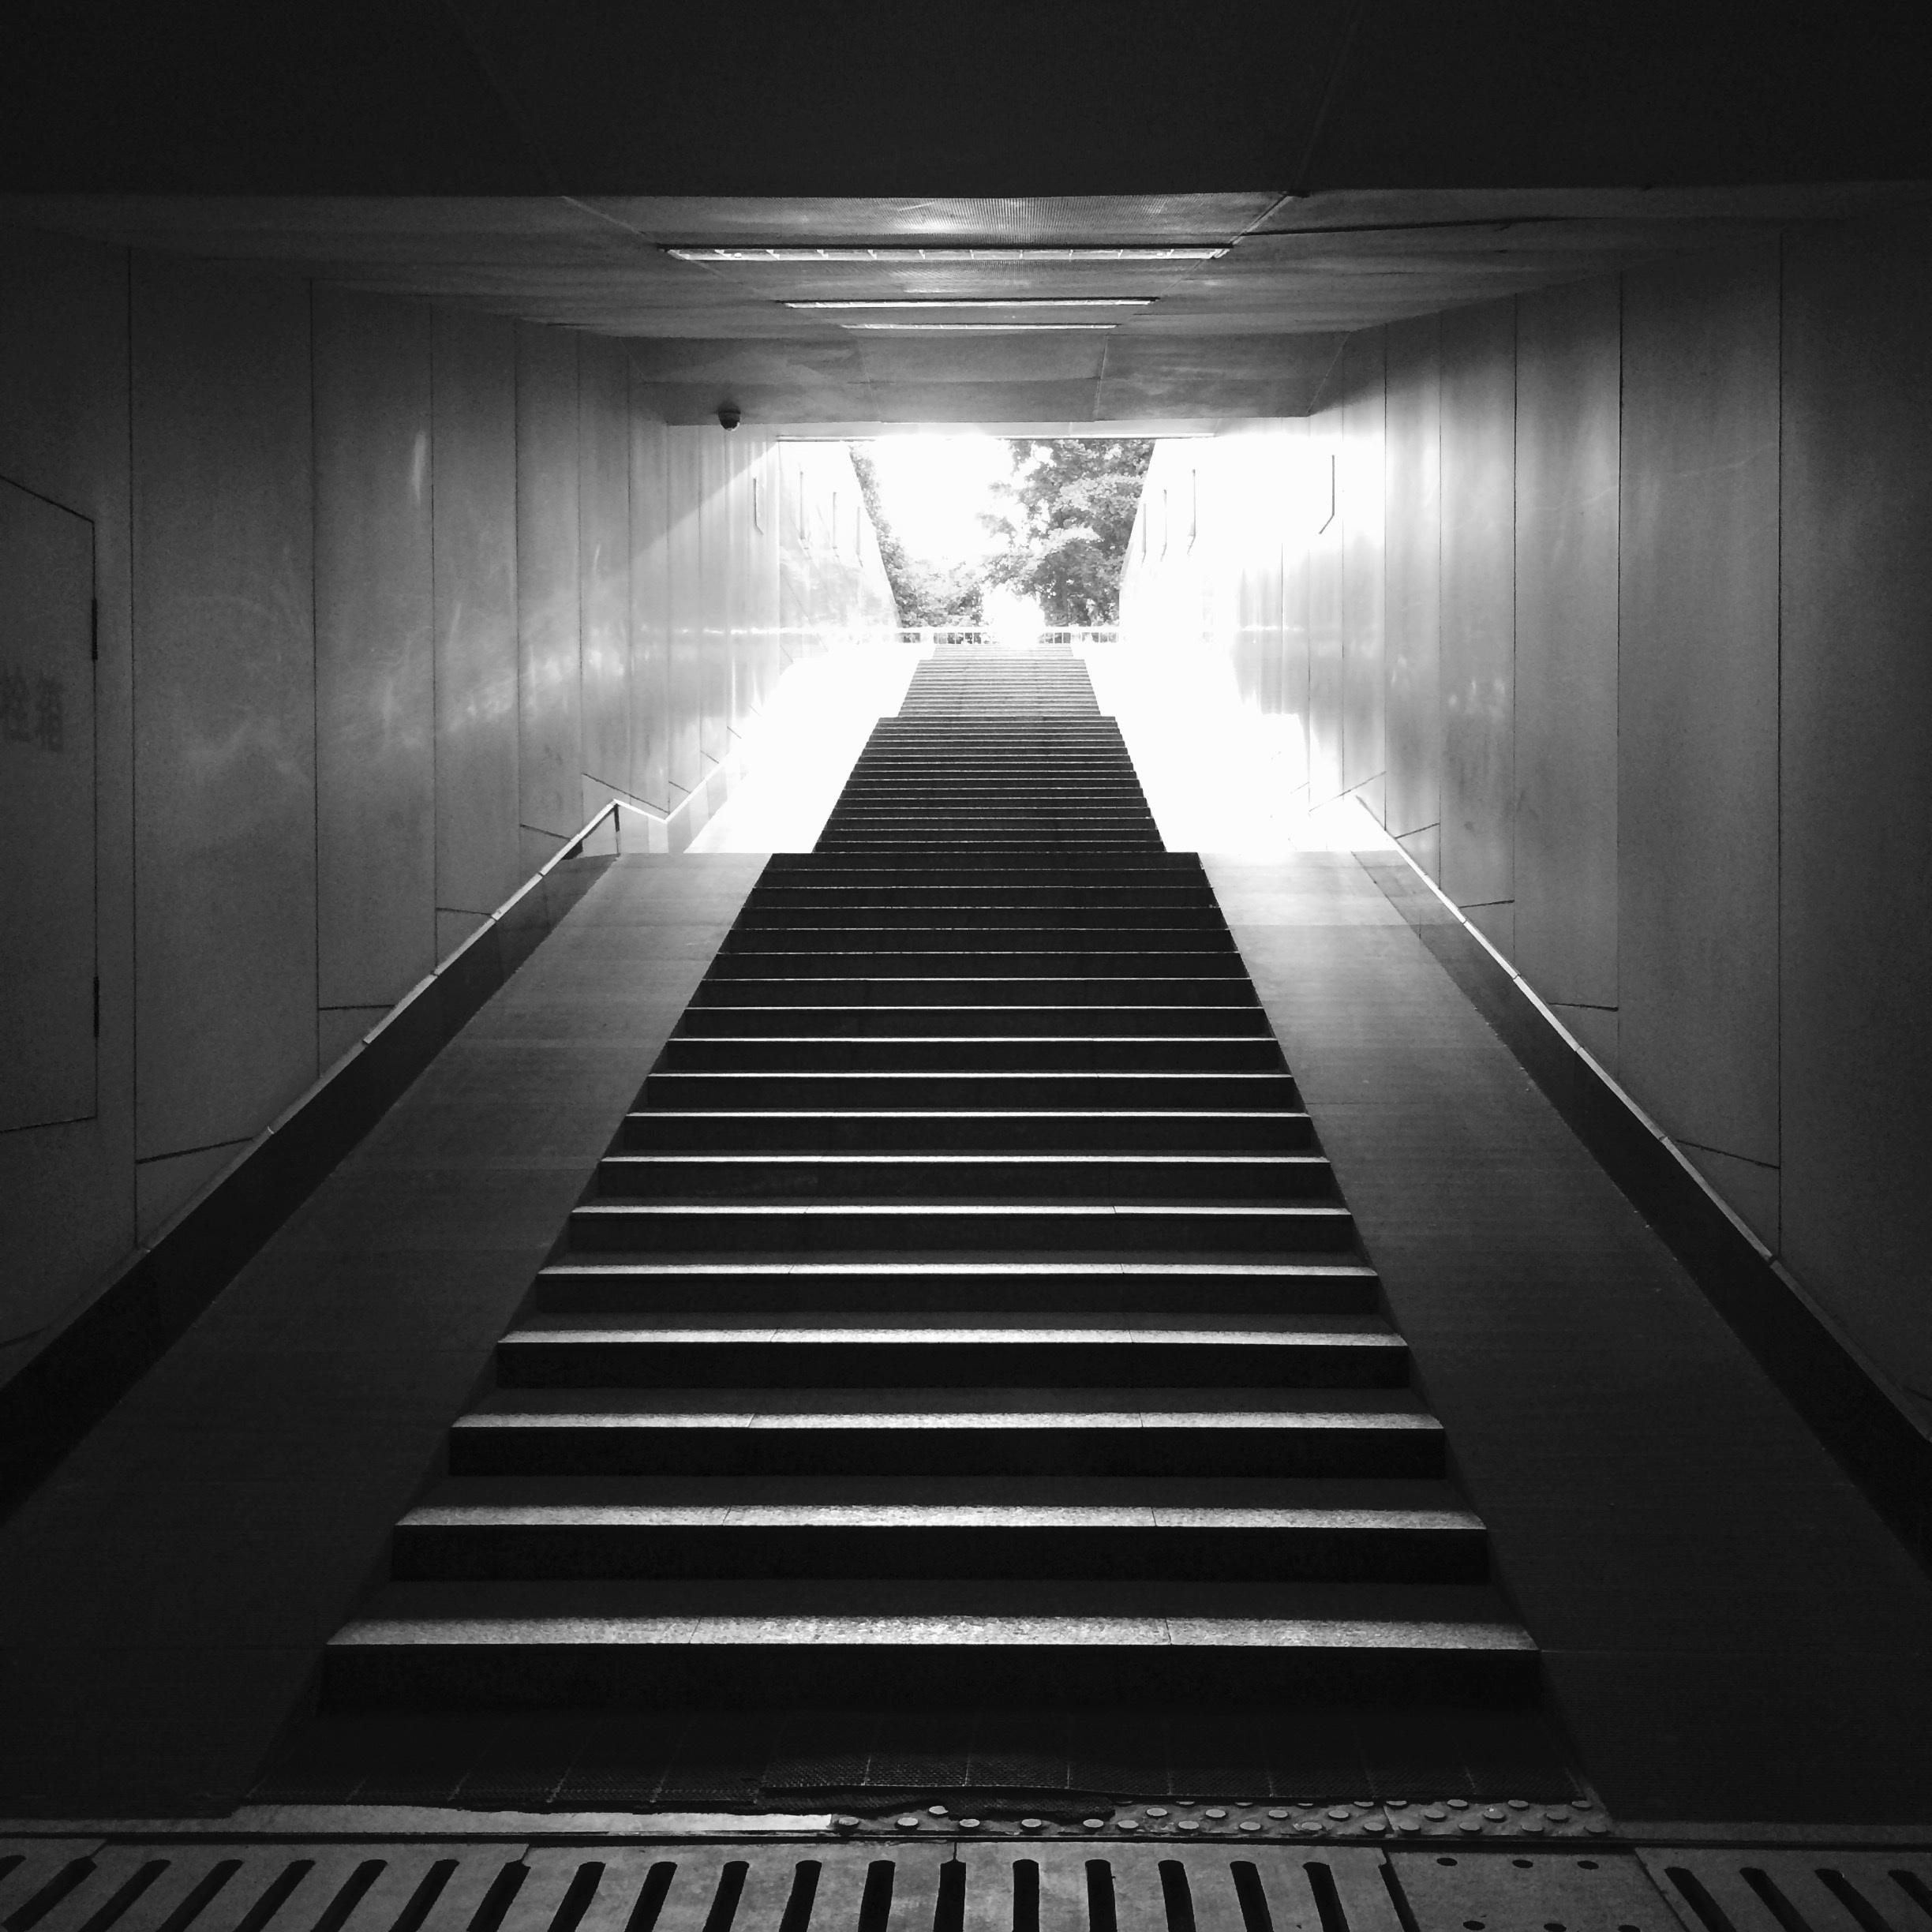
light, black and white, white, photography, line, shadow, darkness, black, monochrome, stairs, symmetry, shape, nell, monochrome photography, film noir, underground passage